Palace of the Silver Princess

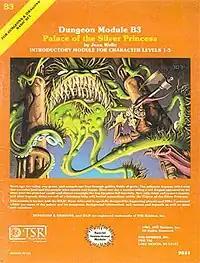
Original "orange version"

On the eve of publication, when the cartons of printed modules arrived at TSR headquarters ready for shipping, someone in TSR's upper management objected strongly to the module. Some sources state that the objectionable content was four pieces of artwork by Erol Otus and Laura Roslof that were too overtly sexual. These included "The Illusion of the Decapus" by Laura Roslof, wife of Jim Roslof, in which a woman tied up by her own hair was being tortured by demonic-looking figures. Author Jim McLauchlin points out that at the time, some people were claiming that D&D promoted devil worship, and during this 'Satanic Panic', "the image posed a very real threat to the company's bottom line." However, Frank Mentzer later claimed that the objectionable art was rather tame compared to that released in some other products of the time, and that the real reason was the Erol Otus caricatures of TSR executives in the illustration of the ubues. Other people employed at TSR at the time agree that management found this particular illustration objectionable, but disagree as to who was being caricatured. Lawrence Schick, then the head of the creative department, believes that Otus was portraying fellow creative staff members. Editor/game developer Kevin Hendryx states that it was recently terminated employees that were illustrated, and that "upper management was very sensitive about mutiny in the ranks at the time and took all these perceived slurs or snoot-cockings as an insult and a challenge." Wells herself related that another member of the design department complained to senior executive Kevin Blume, and that subsequently she and her editor, Ed Sollers, were called into a meeting and asked to explain why a module designed for a younger audience contained S&M.